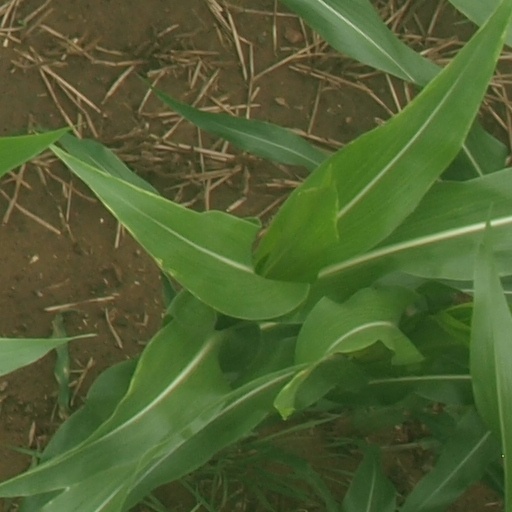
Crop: maize; corn